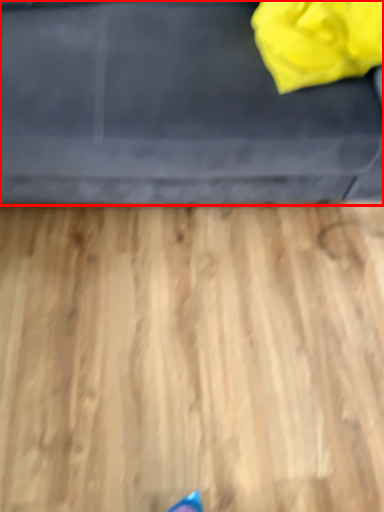
Question: From the image's perspective, where is furniture (annotated by the red box) located relative to bag? Select from the following
(A) above
(B) below
Answer: A